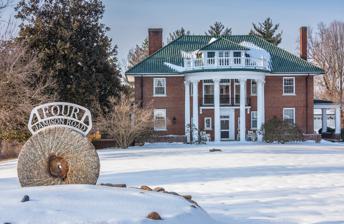
Building: Kanawha (Luray, Virginia)
Country: United States of America
Year built: 1921
Historic house in Virginia, United States United States historic place Kanawha U.S. National Register of Historic Places Virginia Landmarks Register Kanawha, February 2014 Show map of Virginia Show map of the United States Location 4 Jamison Rd., Luray, Virginia Coordinates 38°39′42″N 78°27′36″W / 38.66167°N 78.46000°W / 38.66167; -78.46000 Area 5 acres (2.0 ha) Built 1921 ( 1921 ) Architect Ragan, George R. Architectural style Classical Revival NRHP reference No. 99000968 VLR No. 159-5030 Significant dates Added to NRHP August 5, 1999 Designated VLR June 16, 1999 Kanawha , also known as Tuckahoe, is a historic home located at Luray , Page County, Virginia . It was built in 1921, and is a 2 + 1 ⁄ 2 -story, Classical Revival style brick and tile-block dwelling on a poured-concrete foundation.  It has a hipped roof covered with green Spanish tiles. The front facade features a semicircular Corinthian order portico .  The house also has an enclosed Doric order rear portico, a porte-cochère , large hipped dormers, and a symmetrical composition.  Also on the property are contributing gate pillars (c. 1923), an outbuilding (c. 1920), and weirs (Houn Spring) (c. 1881).  The property was developed by Luray businessman and mayor Vernon H. Ford. It was listed on the National Register of Historic Places in 1999. References